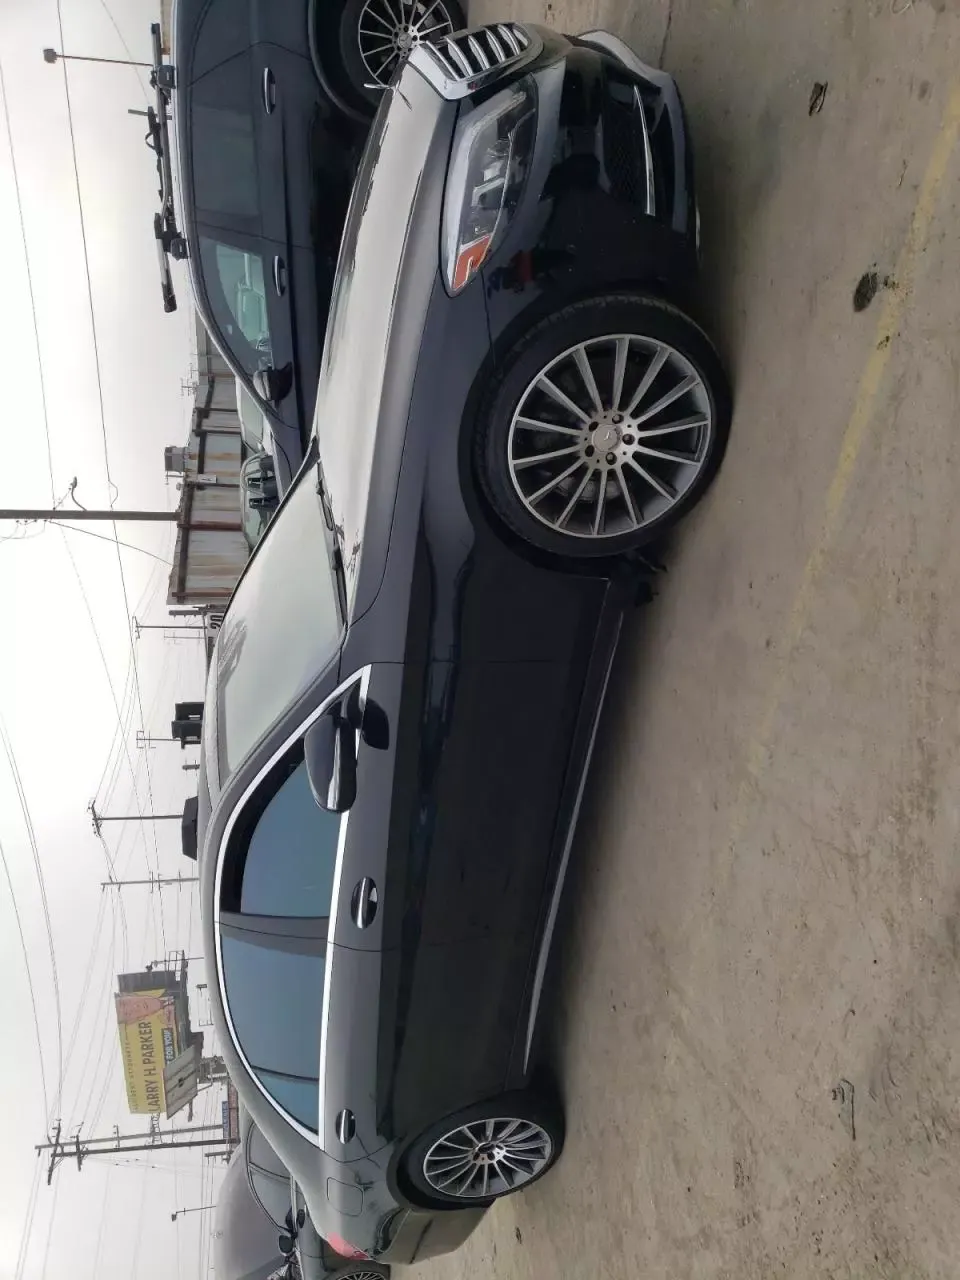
Aucun dommage détecté.
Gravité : aucun